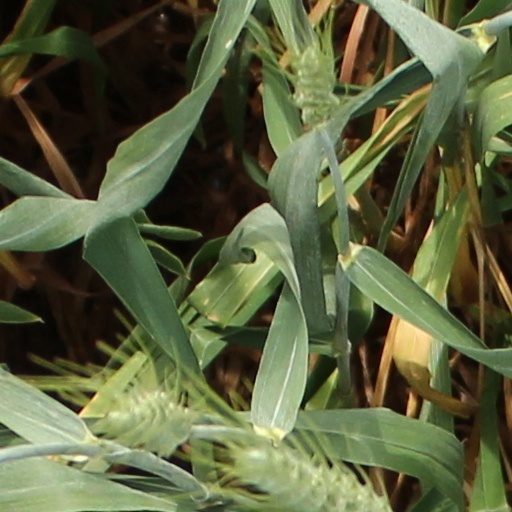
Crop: wheat